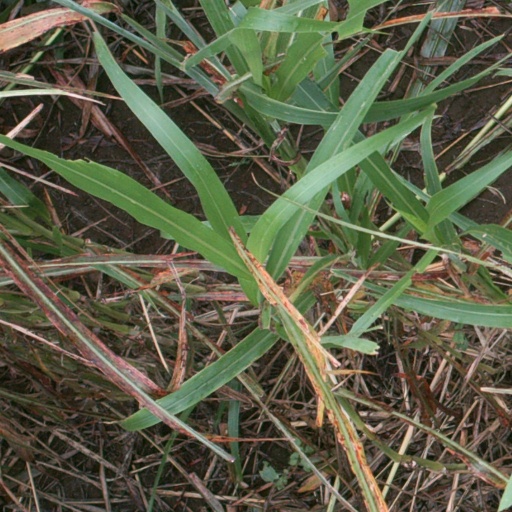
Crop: sorghum